Aqualillies

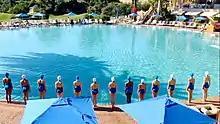
Aqualillies at Heal the Bay Event featuring Brian Wilson of the Beach Boys.

Aqualillies is a professional synchronised swimming/dance company founded in 2008 with teams in California, New York, Miami, Las Vegas, Canada, France, and Australia. They are known as pioneers in the renaissance of water ballet as entertainment. Their work has been seen most notably in the Coen Brothers' 2016 film "Hail, Caesar!", "Glee", "Jane the Virgin", ABC's "Splash", the TED (Conference), Miami Fashion Week, "Kim Kardashian Toasts The Emmys", and for Esther Williams at the Turner Classic Movies's Film Festival. They also offer seasonal synchronized swimming fitness classes